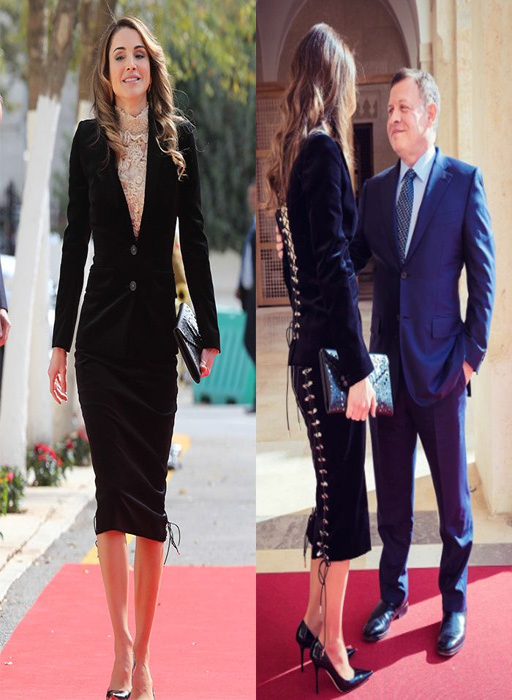
person of person wears a daring design and more of the latest royal style